Juan Barreto

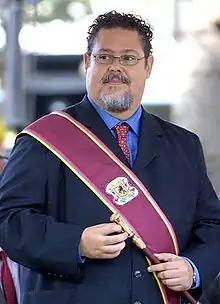
Barreto in 2005

Juan Alejandro Barreto Cipriani (born 7 August 1959) is a Venezuelan politician and sociologist who served as mayor of Caracas from 2004 until 2008. Juan Barreto belongs to the REDES party.